Vickers Valiant

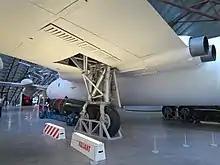
Landing gear and wing

The centre fuselage of the Valiant had a main backbone beam to support the weight of the two widely-set wing spars and five fuel cells in the upper fuselage. The bomb bay was also in the lower half of the centre fuselage. The aft fuselage used a semi-monocoque structure, being lighter than the centre fuselage; the Boulton-Paul-produced electro-hydraulic power units for the ailerons, elevators, and rudder were contained within this space. The tail, which was attached to the rear fuselage was tapered rather than swept back, the horizontal tailplane was mounted well up the vertical fin to keep it clear of the engines' exhaust. The tailcone contained an ARI 5800 Orange Putter tail warning radar.